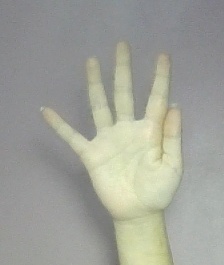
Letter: sheen